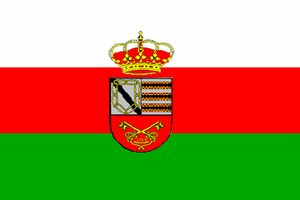
Casas de Don Pedro est une commune d’Espagne, dans la province de Badajoz, communauté autonome d'Estrémadure.